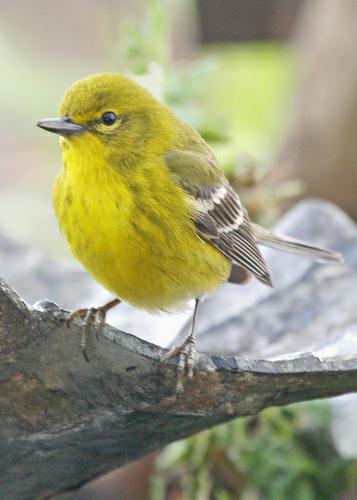
A photo of a pine warbler